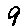
Label: 9